Günter Harder

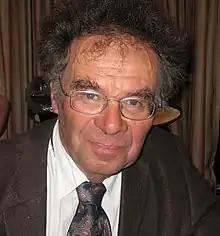
Harder in 2008

Günter Harder (14 March 1938 – 10 June 2025) was a German mathematician, specializing in arithmetic geometry and number theory.